INS Romach (1981)

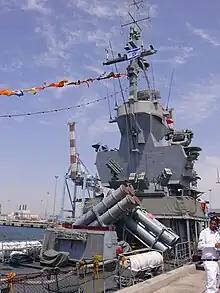

The length of INS "Romach" is , the breadth is and the draught is . "Romach", as other Sa'ar 4.5-class missile boats, has a flush deck, short superstructure located in front of the midship and freeboard. The main propulsion machinery are four compression-ignition MTU 16V538 TB93 engines, the total power of them is . The flank speed of this ship is ; the range is at a speed of about and at . The full load displacement is 488 tonnes.